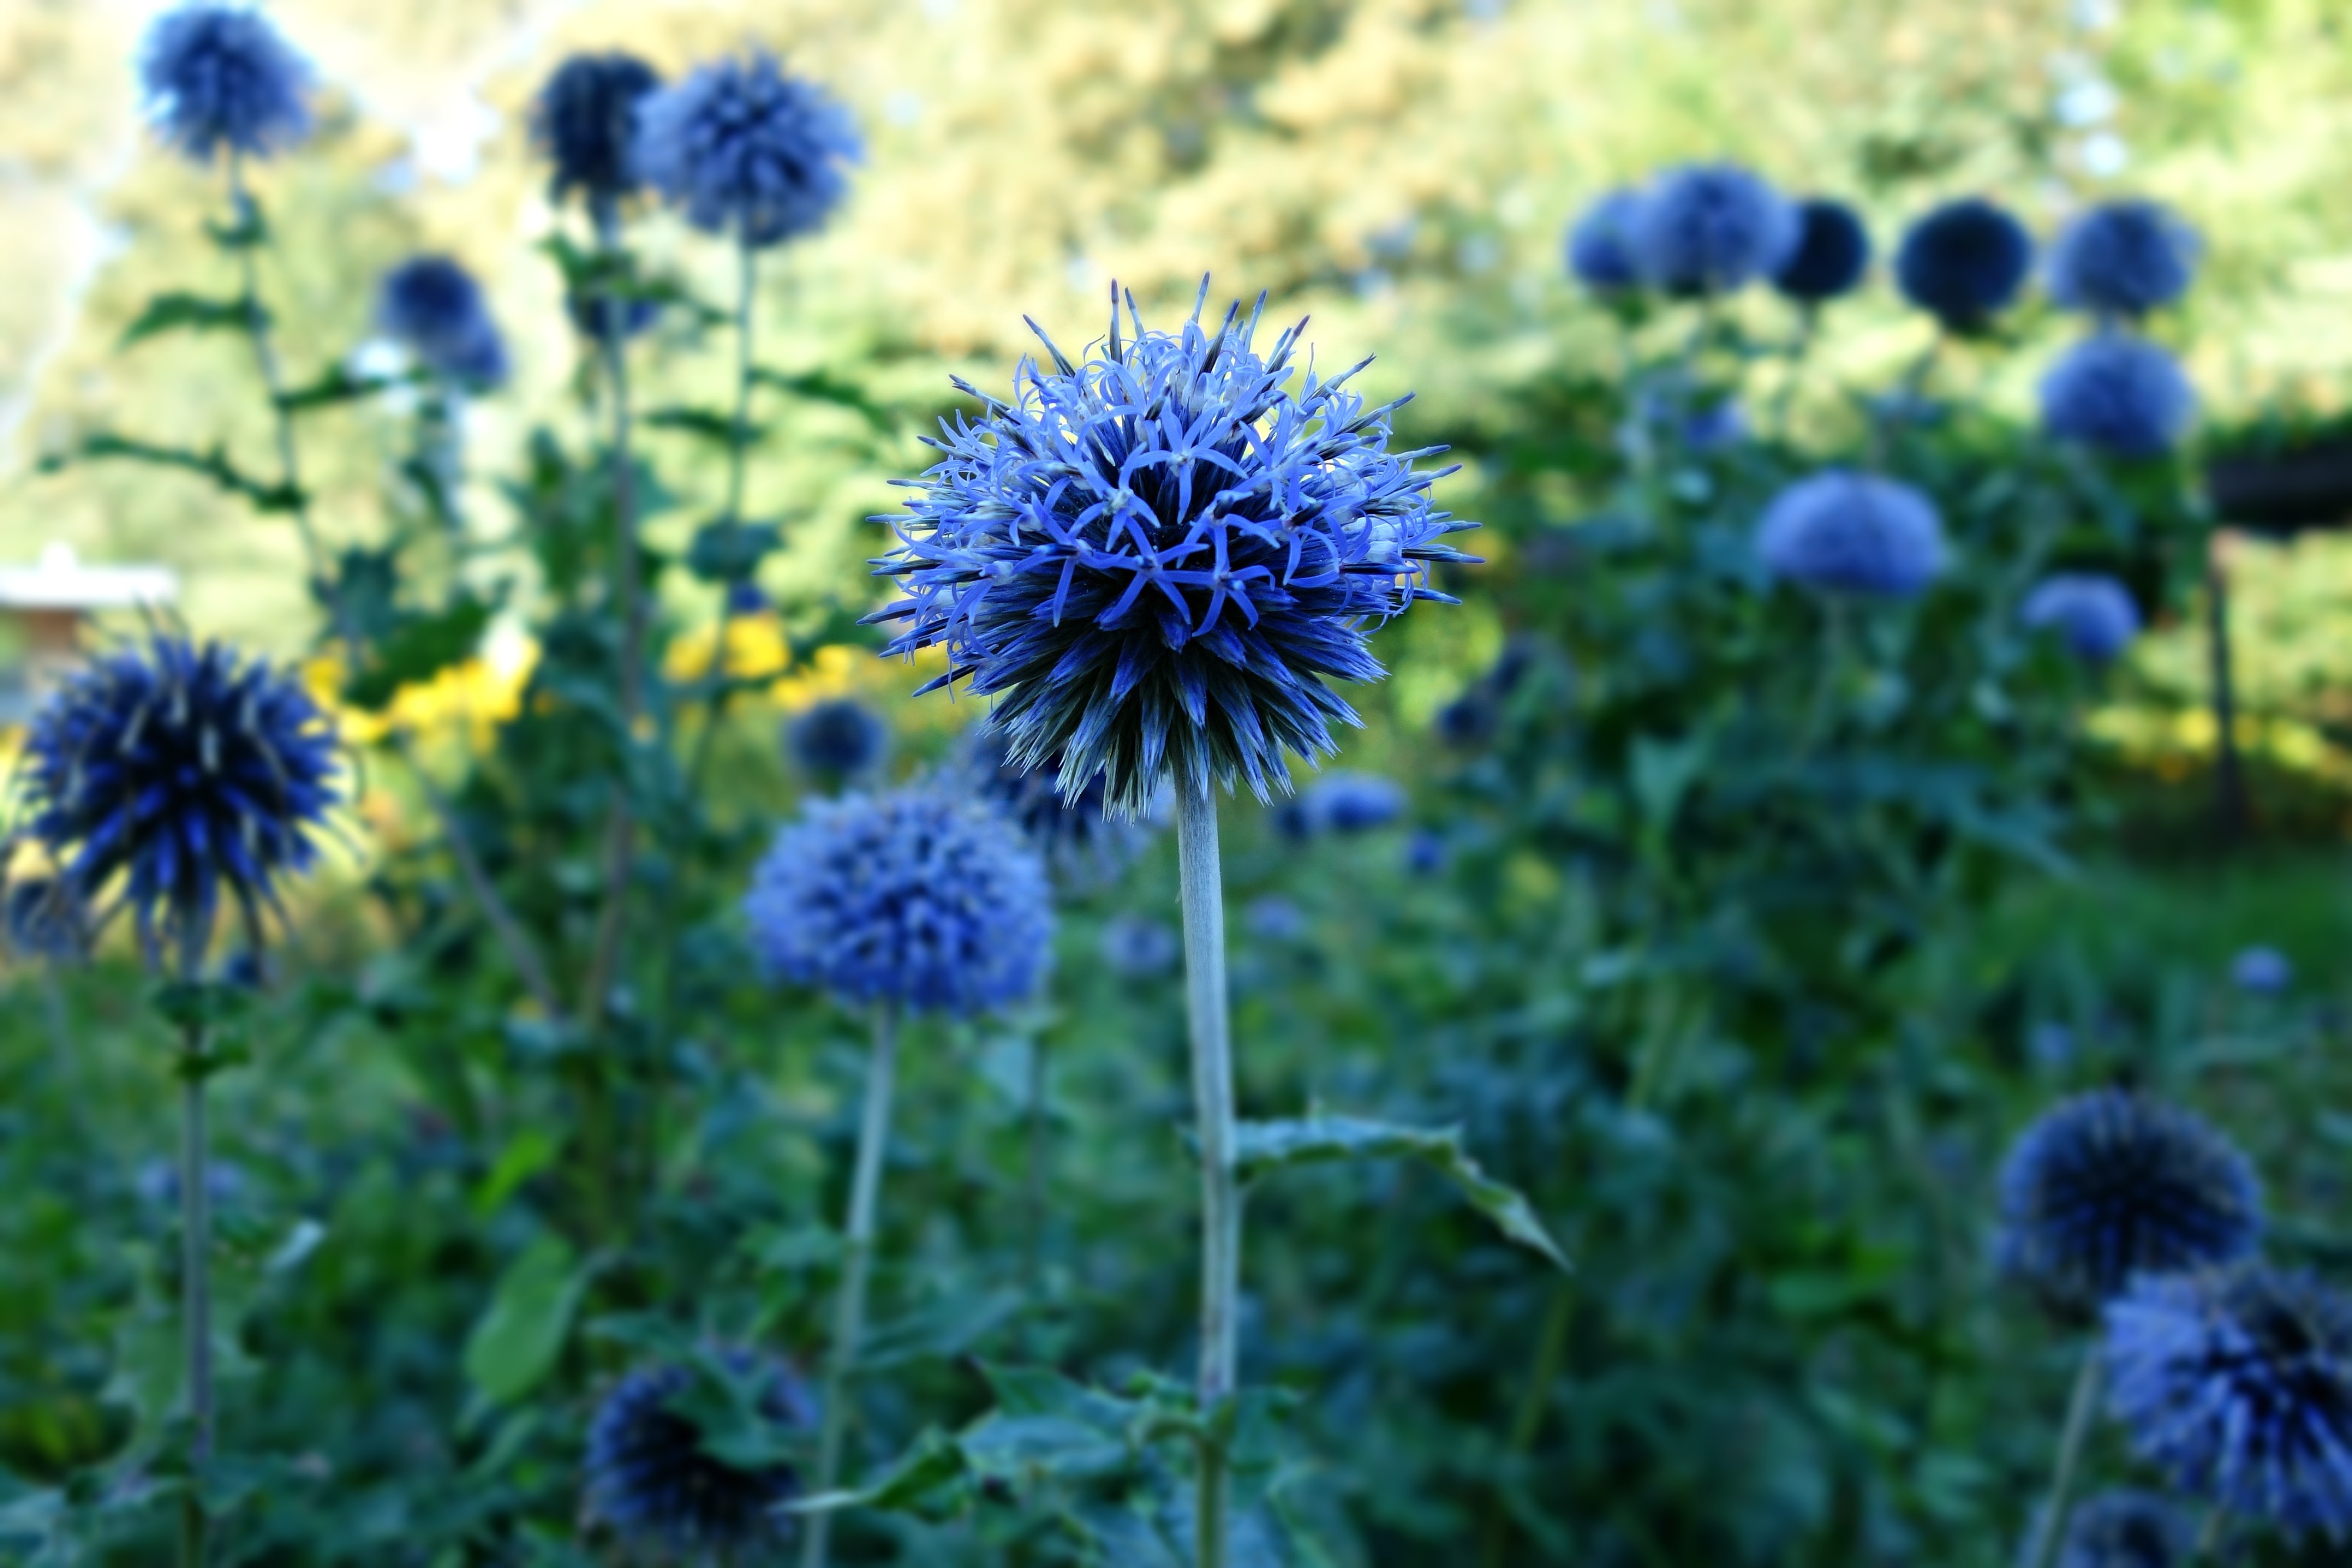
nature, blossom, plant, field, meadow, prairie, flower, summer, botany, blue, flora, wildflower, thistle, flowering plant, daisy family, land plant